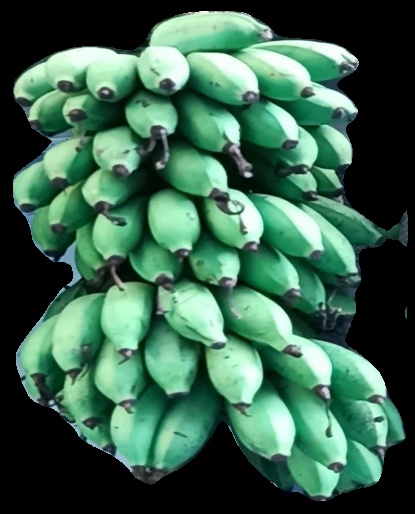
Variety: rasbale
Grade: grade2